South London Gallery

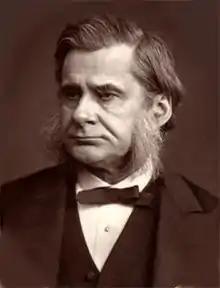
Thomas Henry Huxley

The gallery traces its origins back to the South London Working Men's College at 91 Blackfriars Road in 1868, whose Principal was the biologist Thomas Henry Huxley, the grandfather of Aldous Huxley; the Manager was William Rossiter. In 1878, the College relocated to 143 Kennington Lane, where a Free Library was also opened. In 1879 Rossiter staged an art show of privately owned works at the Library. After this the name was changed to the Free Library and Art Gallery. In 1881, the library and gallery moved again to New Road, Battersea, and in 1887 to 207 Camberwell Road.